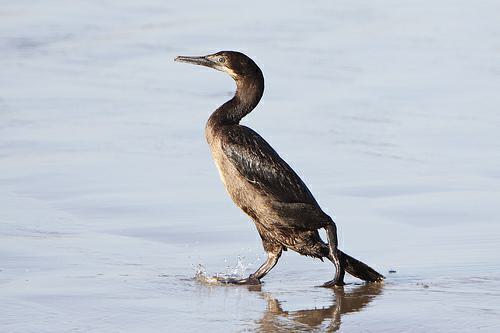
A photo of a brandt cormorant